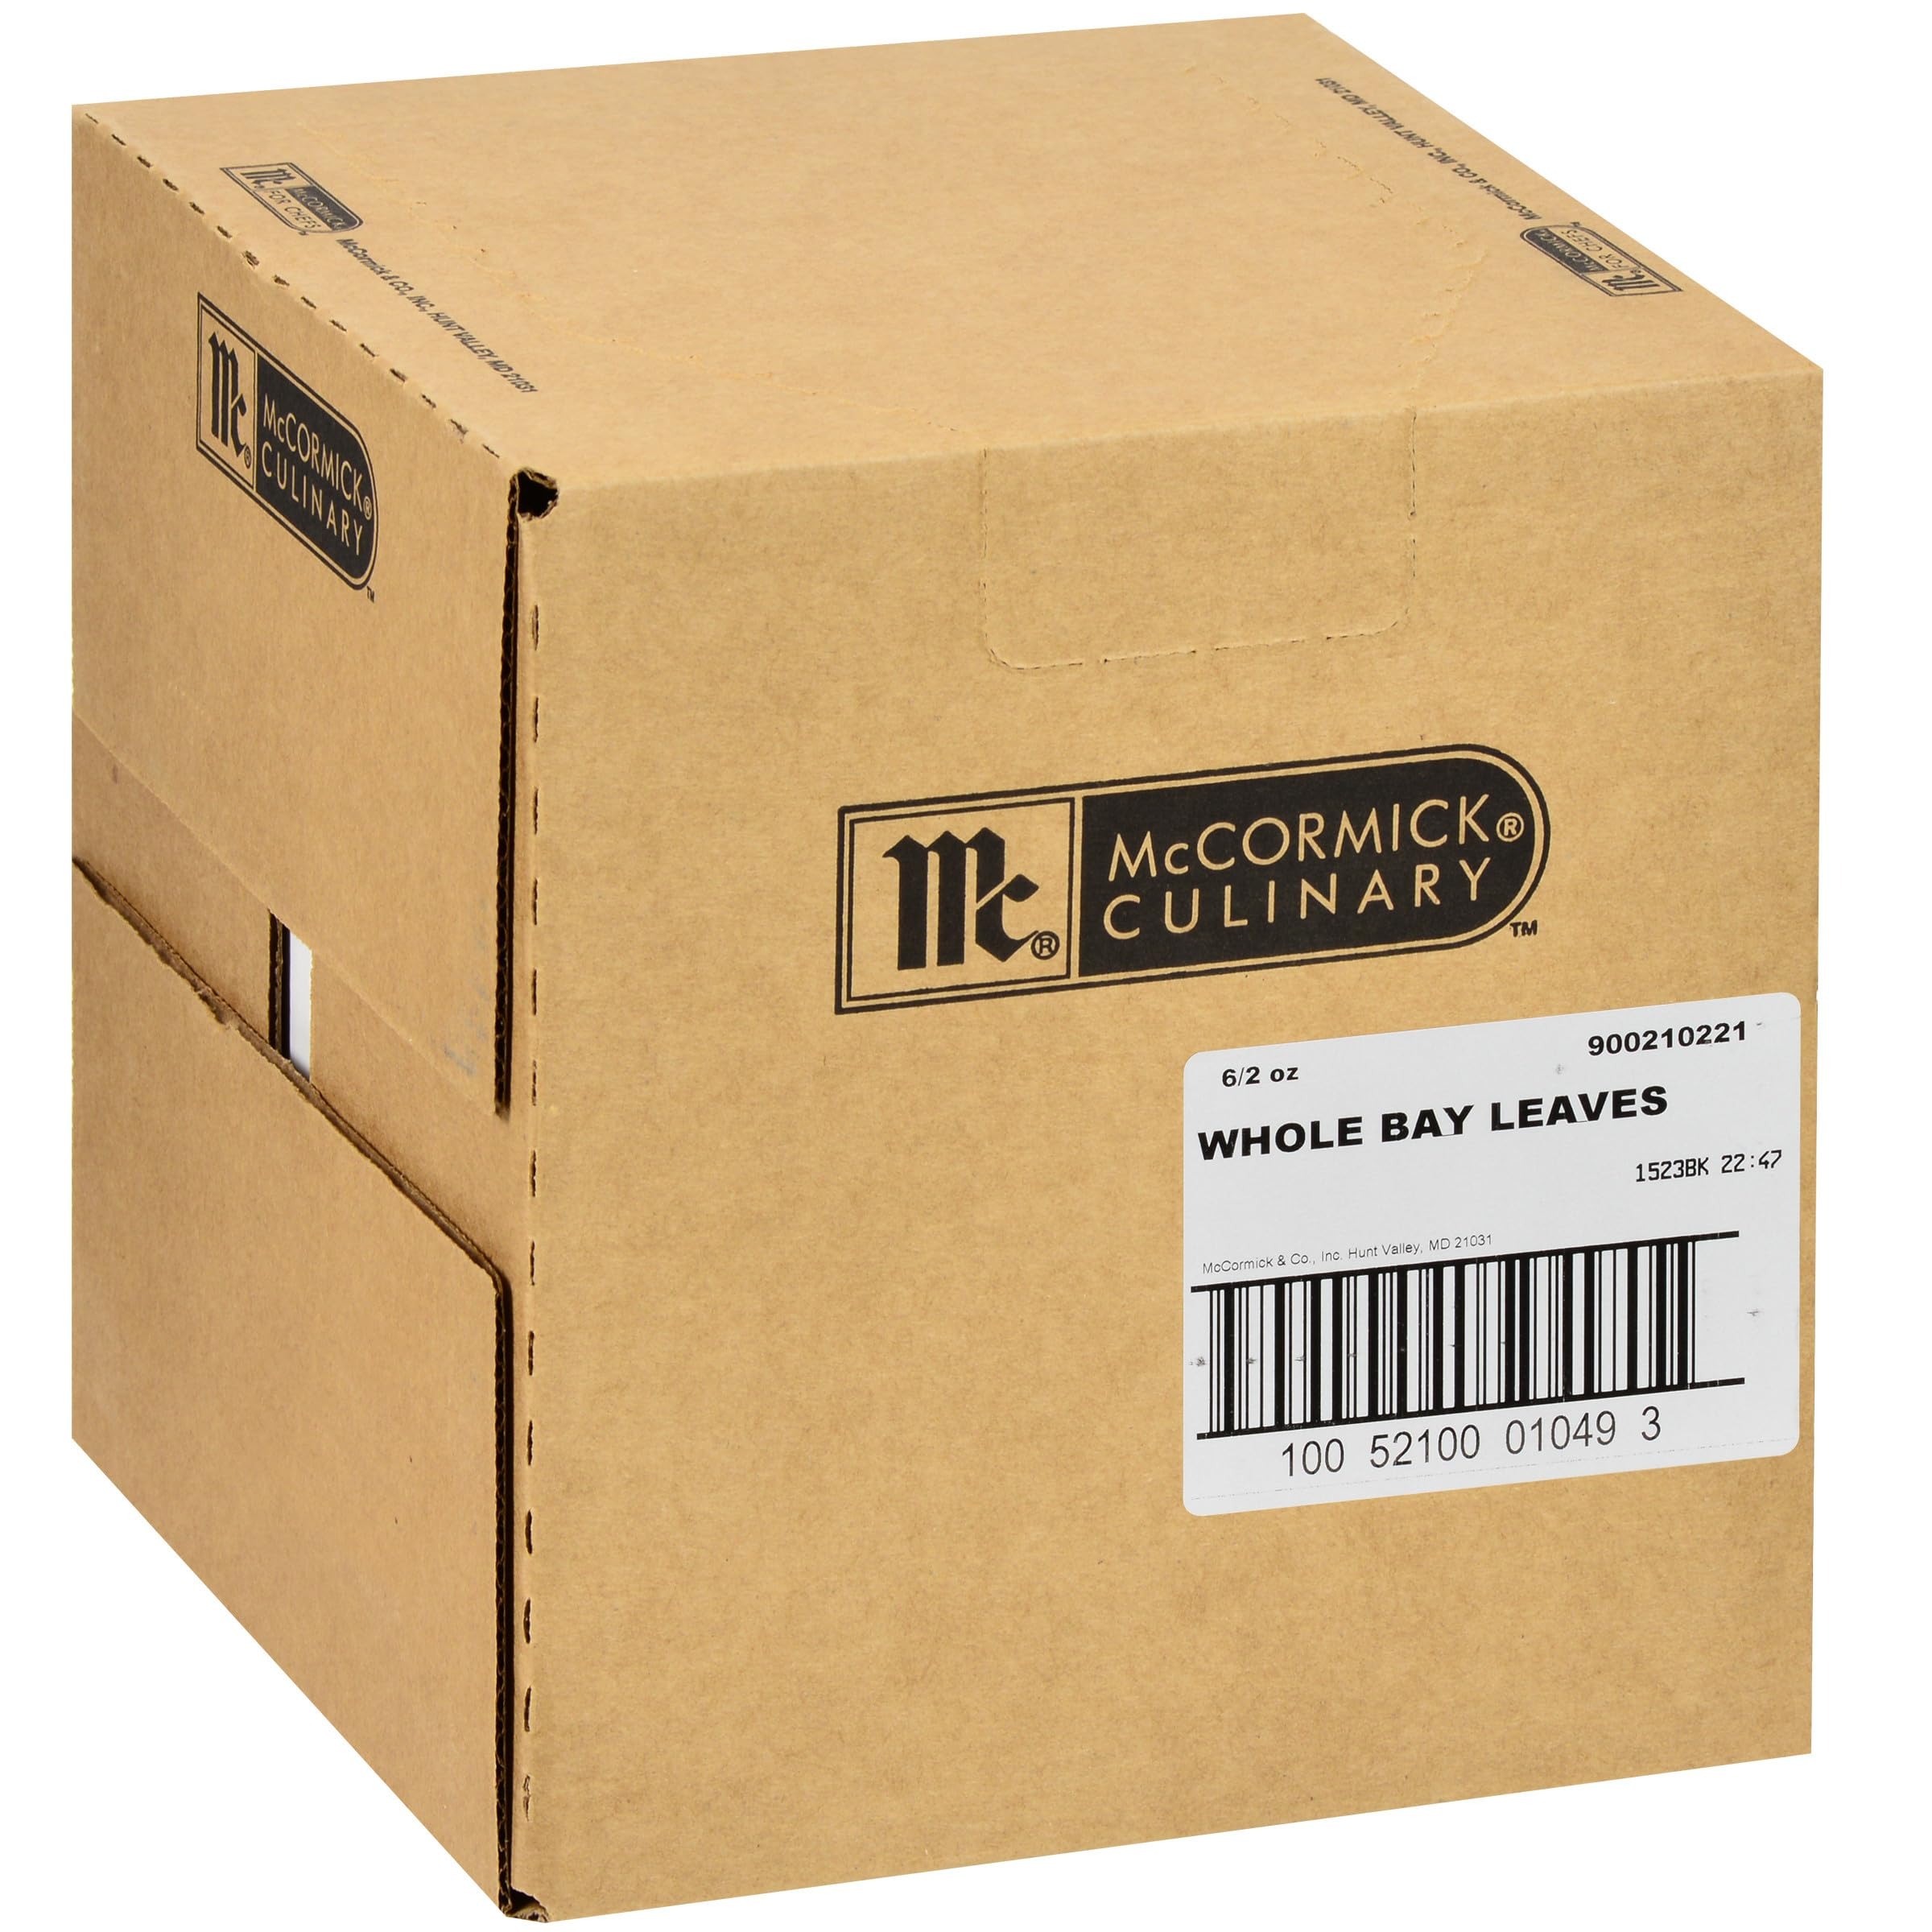
Item Name: McCormick Culinary Whole Bay Leaves, 2 oz (Pack of 6)
Bullet Point 1: ROBUST, WOODY FLAVOR: McCormick Culinary Whole Bay Leaves infuse dishes with a robust, woody flavor
Bullet Point 2: HAND SELECTED LEAVES: Hand-selected from Turkish-grown bay trees and carefully packaged to ensure optimal flavor and aroma
Bullet Point 3: PERFECT FOR CHEFS: Contains 2 ounces of whole bay leaves, making it ideal for chefs
Bullet Point 4: VERSATILE INGREDIENT: Adds a distinctive, savory flavor to appetizers, sides, entrees and even drinks
Bullet Point 5: FEEL GOOD FLAVOR: Complements your favorite recipes while offering the benefit of being kosher and MSG-free
Value: 12.0
Unit: Ounce

Price: 108.06